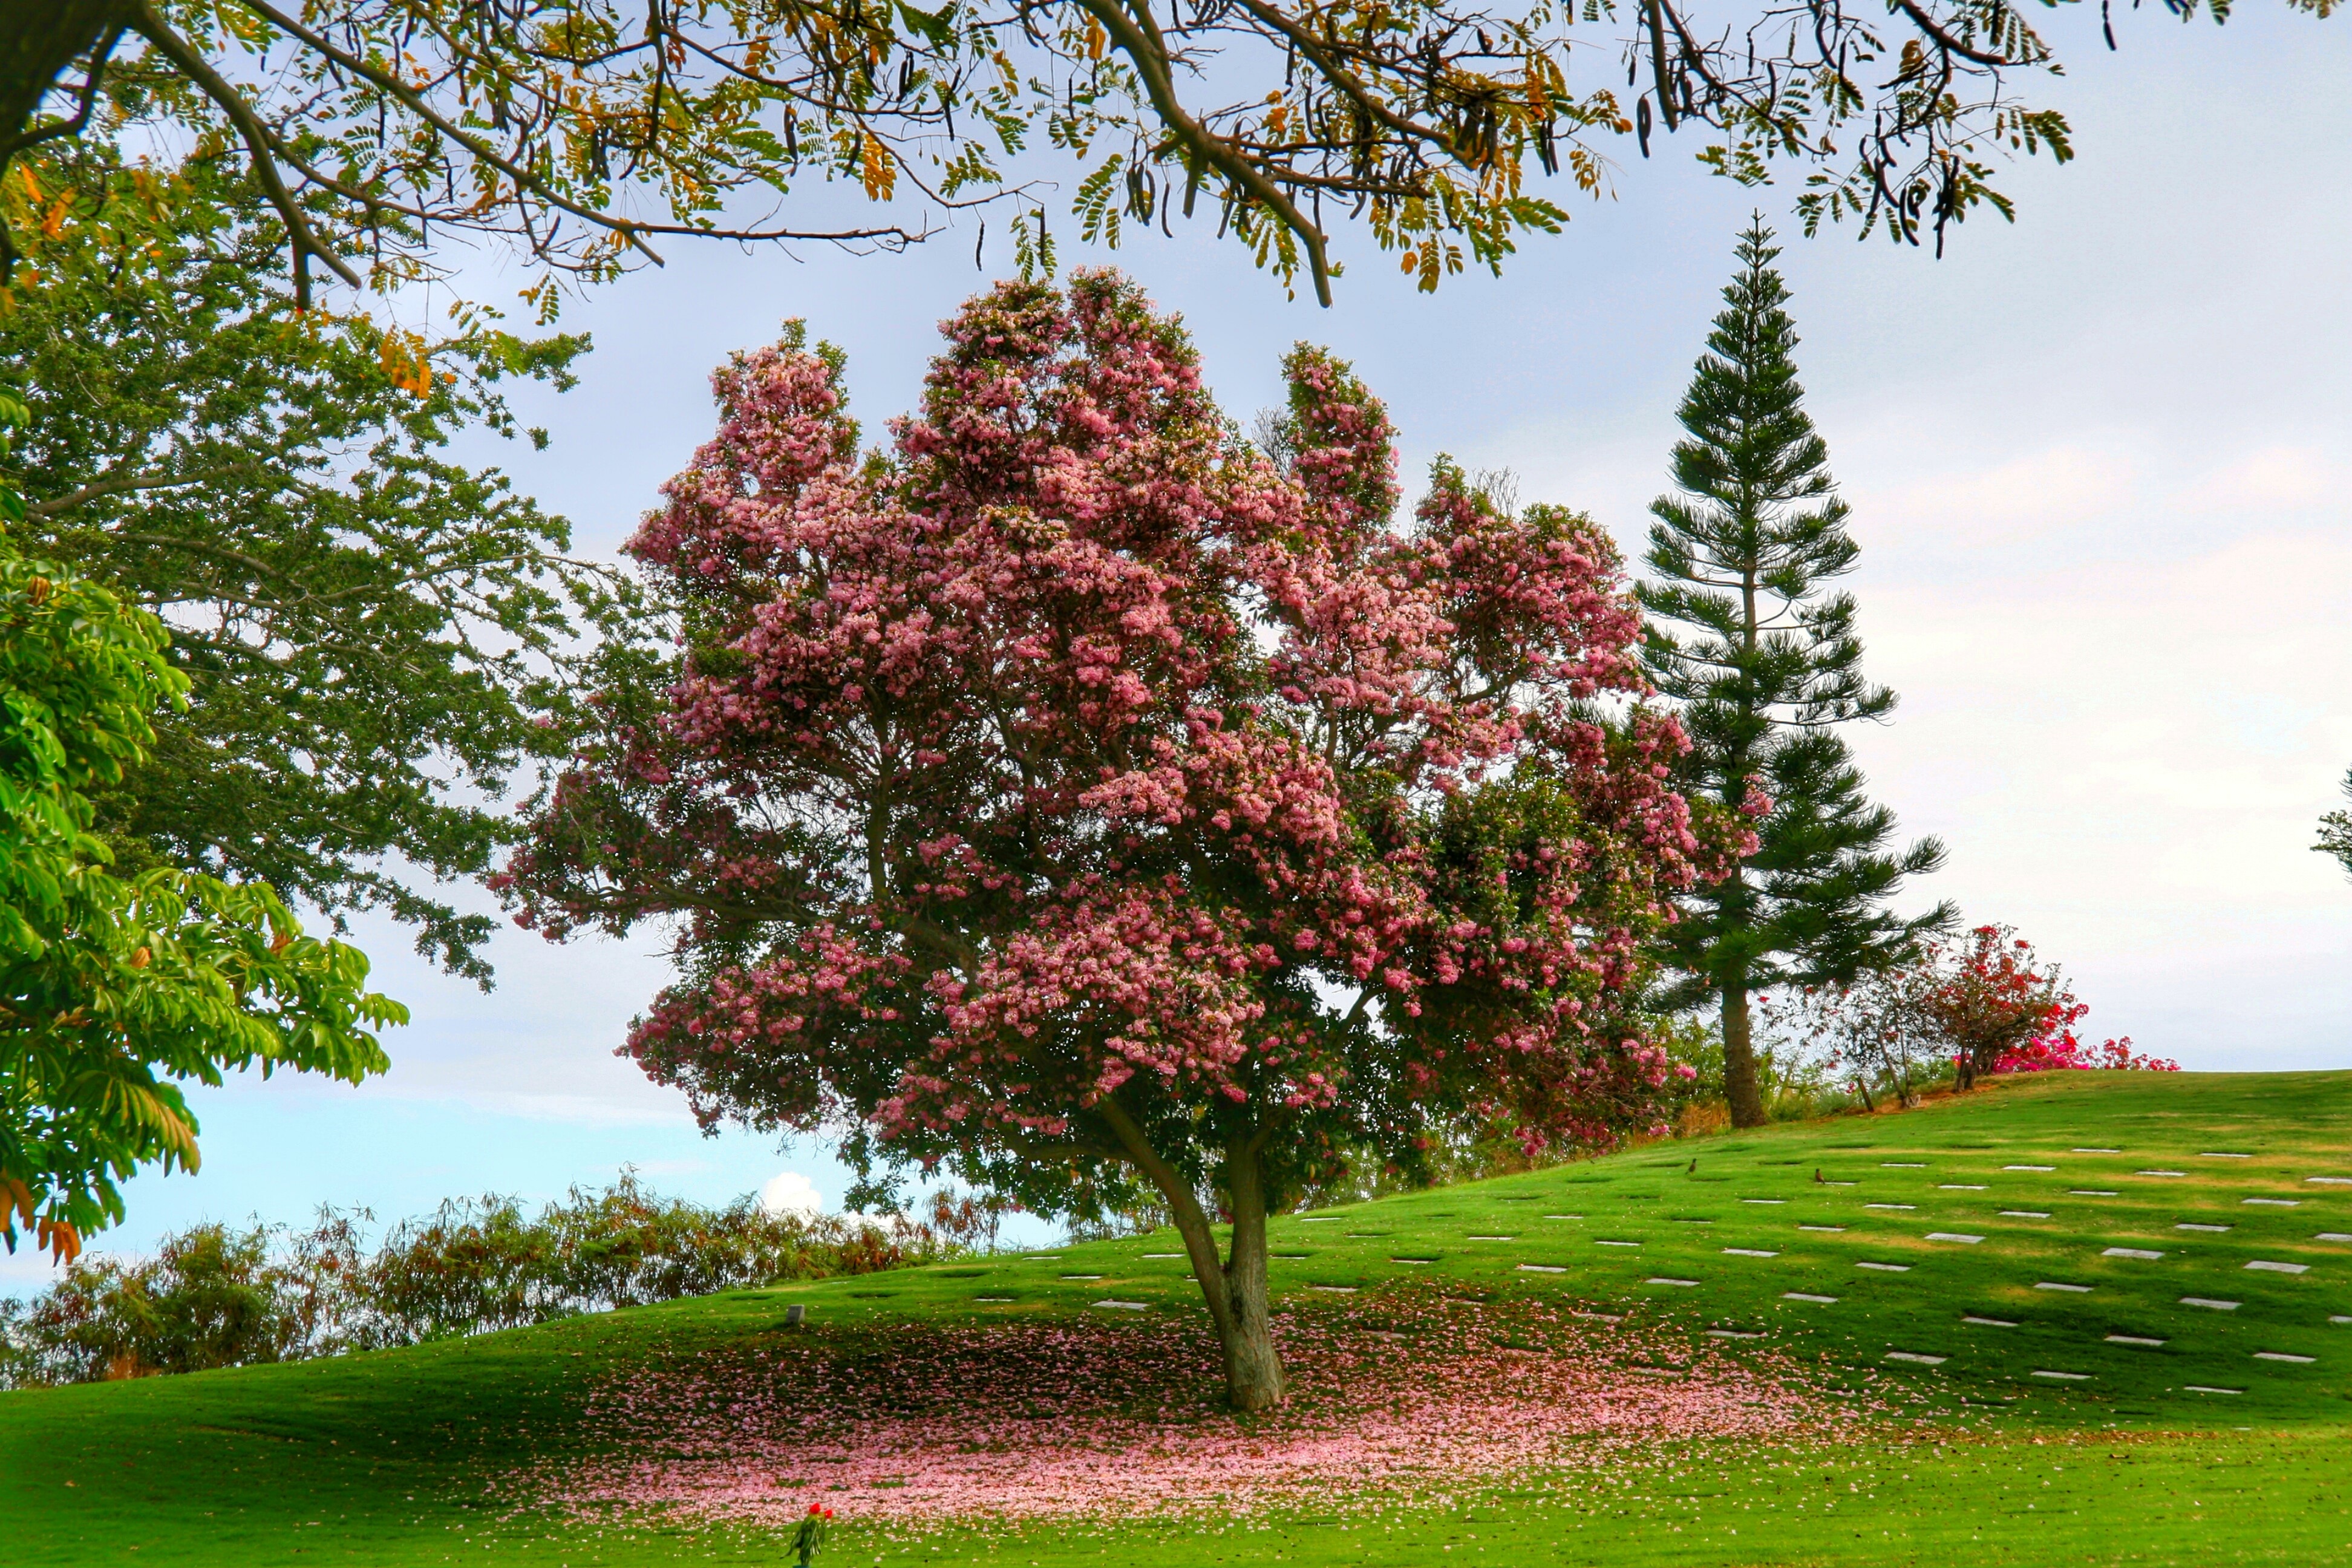
tree, nature, grass, outdoor, blossom, plant, lawn, leaf, flower, bloom, spring, green, natural, autumn, park, fresh, botany, blooming, garden, pink, season, flowers, shrub, flowering plant, woody plant, land plant